Kotoōshū Katsunori

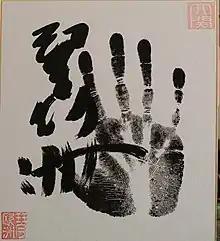
Kotoōshū original tegata (handprint & signature)

After his promotion, Kotoōshū was somewhat restricted by a knee injury. He was also criticised for relying too much on the henka technique – jumping to the side at the initial charge. It is not considered to be a move worthy of someone at his high rank.